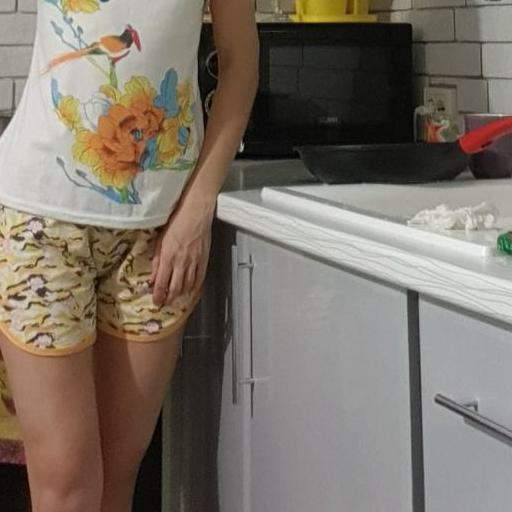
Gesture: no_gesture